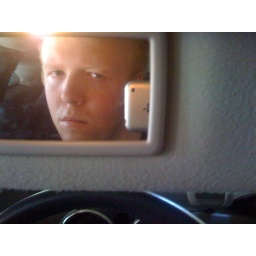
What I look like after sitting in the car for an hour, waiting for painters